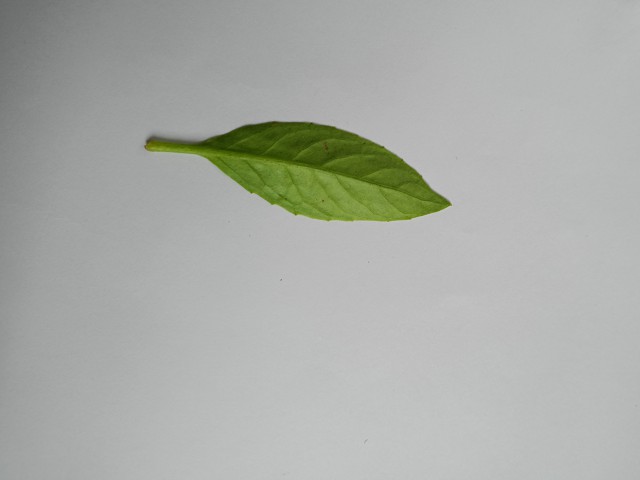
Plant: gainura